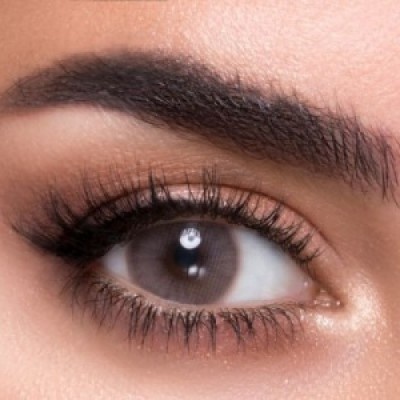
عدسات لنس مي ماربل- Marble
عدسات عدسات لنس مي ماربل- Marble من لنس مي تمنحك لونًا متوازنًا وإضاءة طبيعية للعين مع راحة يومية مدروسة. تعتمد لنس مي خامات عالية الجودة ومعايير تصنيع دقيقة لضمان وضوح الرؤية وثبات اللون طوال فترة الارتداء. عدسات لنس مي ماربل- Marble يوازن بين المظهر الطبيعي وراحة الارتداء اللون: Marble . المميزات حواف دقيقة لسهولة التركيب وتقليل الاحتكاك. توافق مع غالبية محاليل العناية المعتمدة. تصميم يندمج مع درجات البشرة المختلفة. لون Marble يبدو واقعيًا تحت الإضاءة المختلفة. نصائح وإرشادات اغسل يديك وجففهما جيدًا قبل لمس العدسات. استخدم محلول عناية معتمد لتطهير العدسات وتخزينها. تجنب ملامسة العدسات للماء أو العطور. طريقة الاستخدام ضع العدسة على طرف إصبعك وتأكد من أن الحافة للأعلى. اثبت الجفون بلطف وضع العدسة برفق على القرنية. ارمش قليلًا لتستقر العدسة ثم تأكد من الراحة والوضوح. في حال شعرت بعدم راحة، أزل العدسة ونظّفها ثم أعد المحاولة. منتج أصلي بجودة موثوقة وشحن سريع.
Brand: متجر توب جيت
Category: Health & Beauty > Personal Care > Vision Care > Contact Lens Care > Contact Lenses > Monthly Contact Lenses